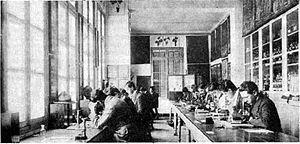
L'Institut national agronomique de Tunisie ou INAT est un établissement d'enseignement supérieur tunisien fondé le 17 octobre 1898.